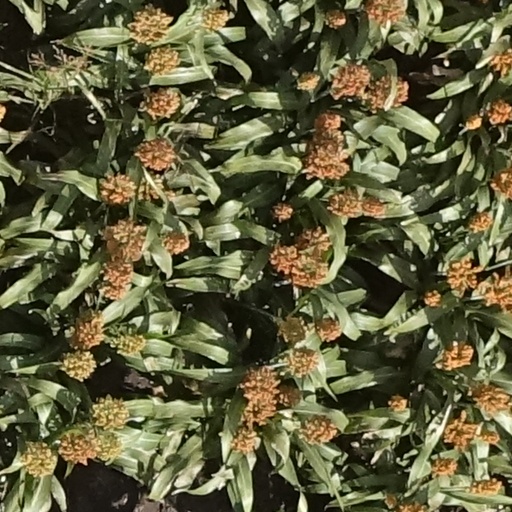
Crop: sorghum